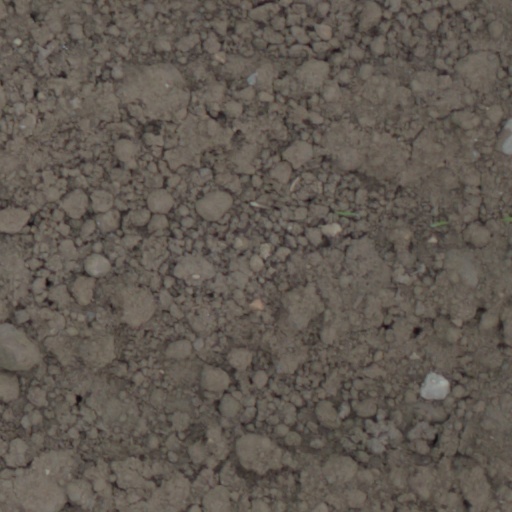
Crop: wheat